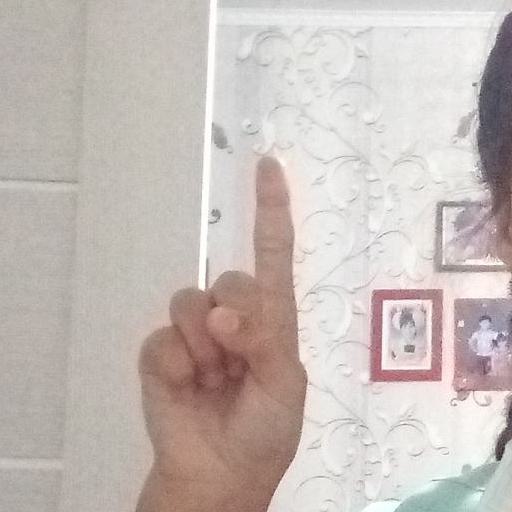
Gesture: one